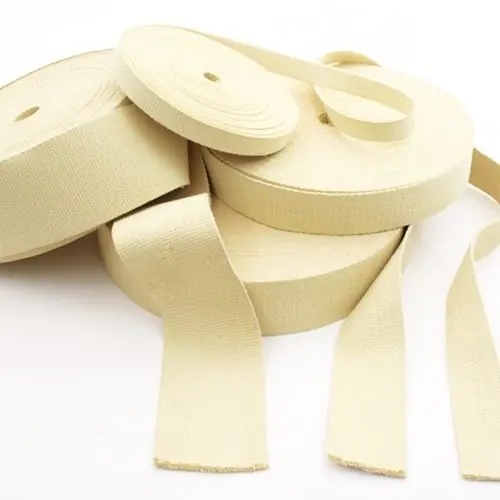
Play Kevlar Wick- 50mm - (1) 3 foot length
Our wicks are extremely compact and made of 100% KEVLAR. We dedicated a lot of attention to the way the thread is weaved in order to have the maximum absorption. Some of the most inportant fire props manufacturers in Europe already tested and adopted our wicks for their products and this allow us to produce big quantities. Enjoy!
Brand: Portal People
Category: Arts & Entertainment > Hobbies & Creative Arts > Arts & Crafts > Art & Crafting Materials > Olfactory Arts Materials > Candle Making Materials > Wicks